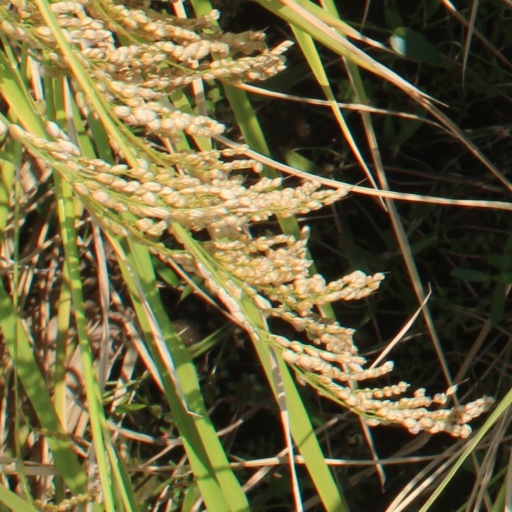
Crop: rice